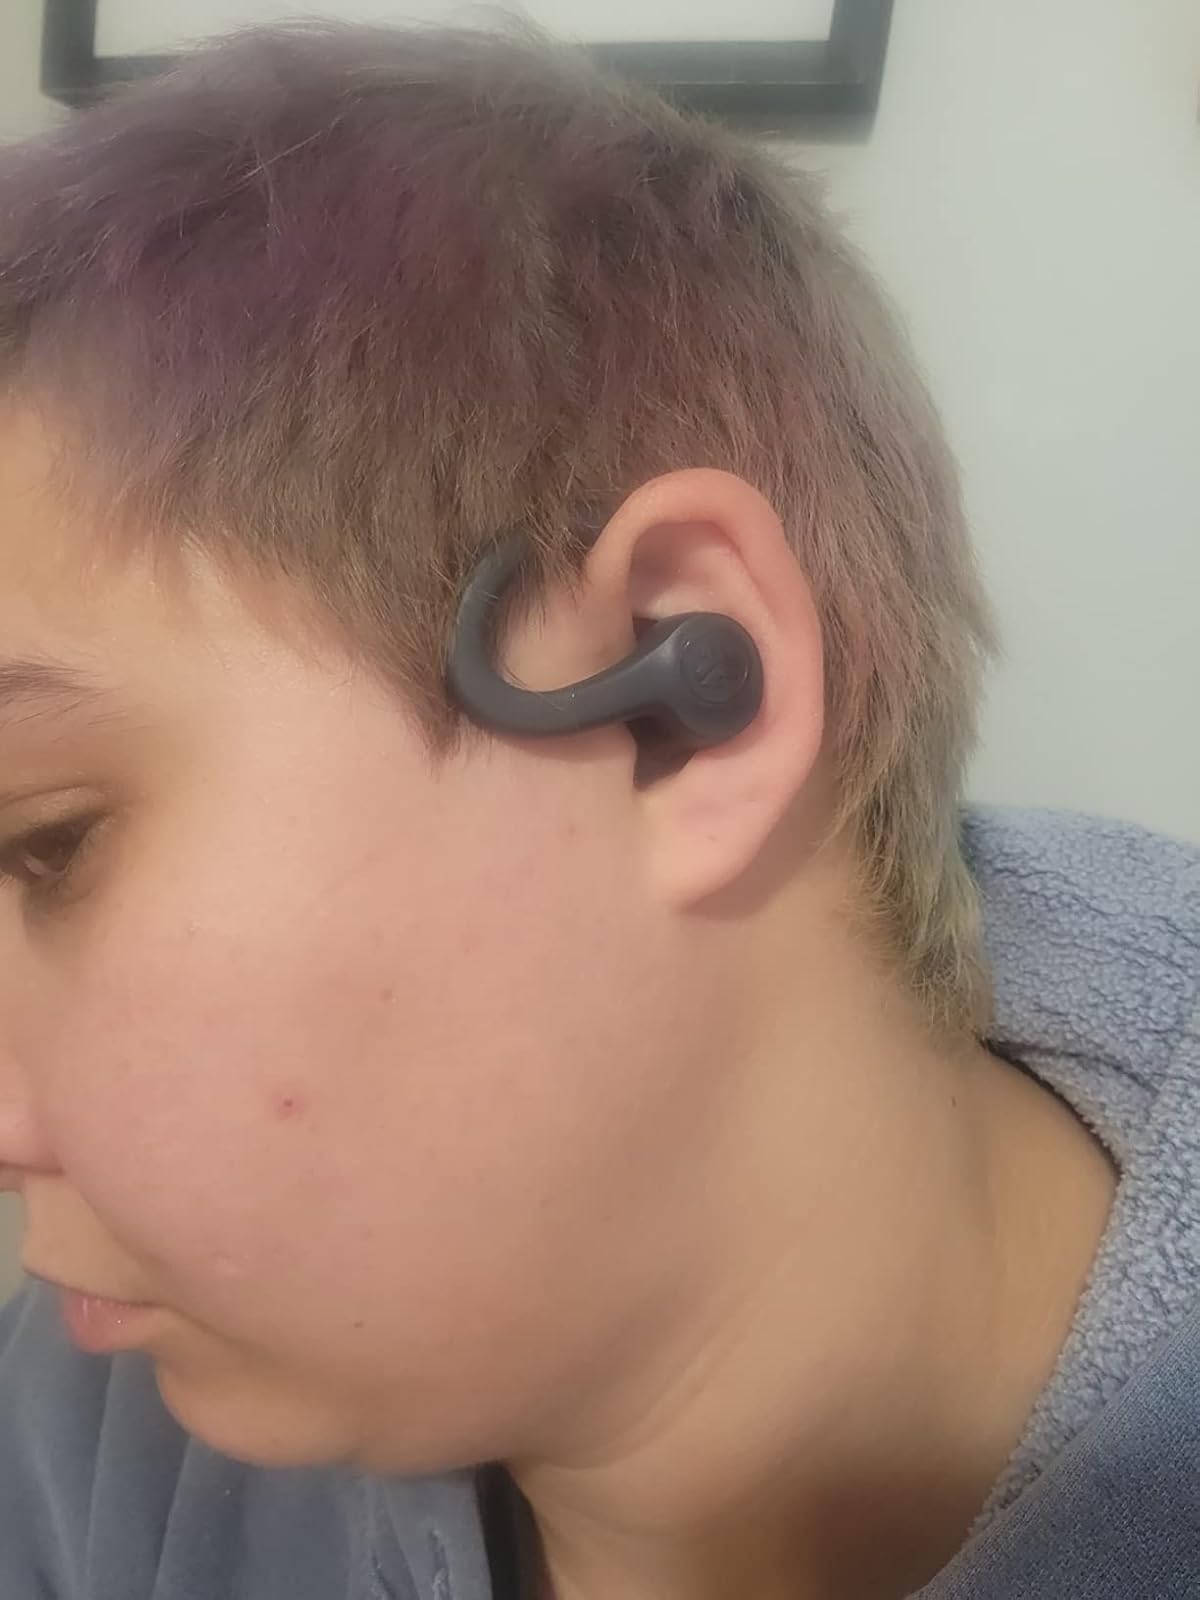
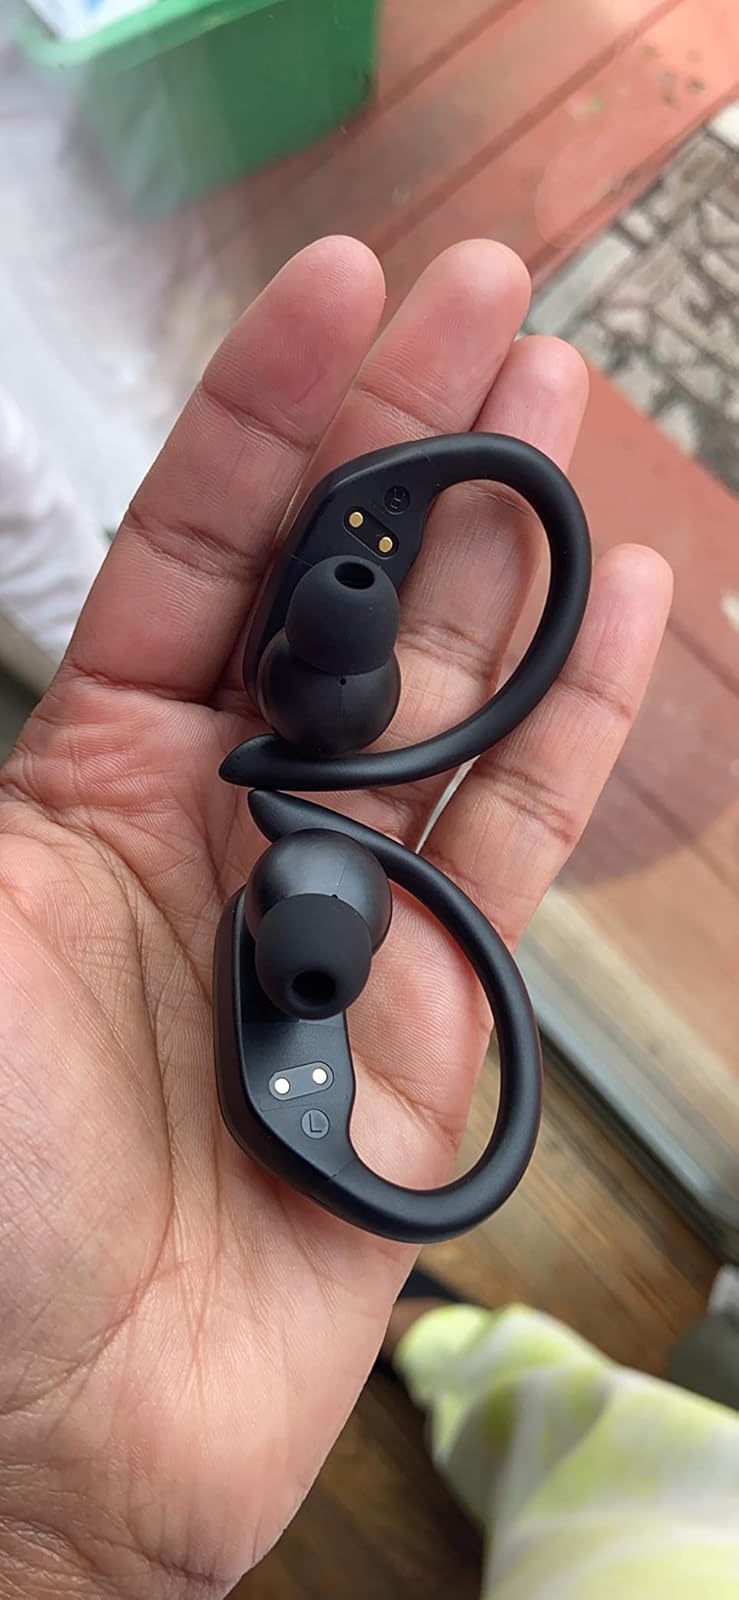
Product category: earbuds
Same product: no